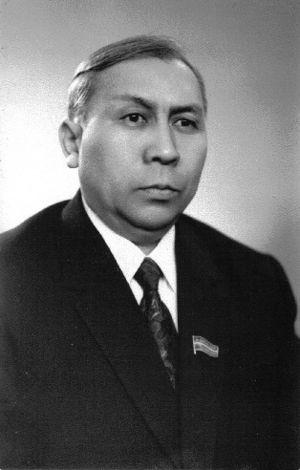
Sopubek Begaliev était un économiste de l'époque soviétique et homme politique. Il fut le fondateur de l'Assemblée du Peuple de la République kirghize, un organisme qui favorise l'harmonie inter-ethnique, la paix civile, et l'unanimité.